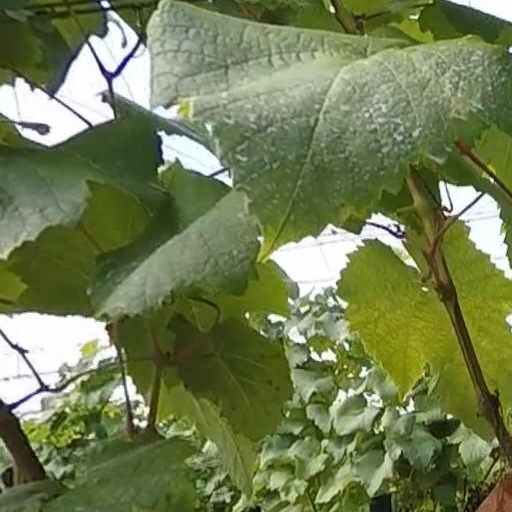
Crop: grape